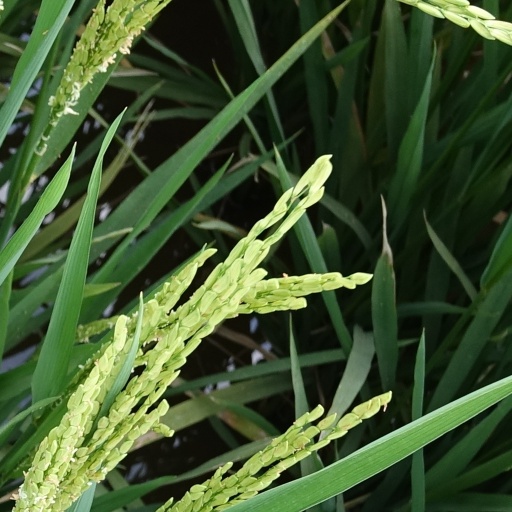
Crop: rice